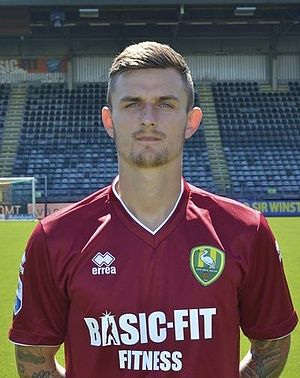
Martin Hansen (fodboldspiller, født 1990)
Martin Hansen er en dansk fodboldspiller, der spiller for SC Heerenveen. Han har tidligere spillet i Viborg FF, FC Nordsjælland, ADO Den Haag og FC Ingolstadt 04. I sine ungdomsår spillede han i Brøndby IF og Liverpool F.C.